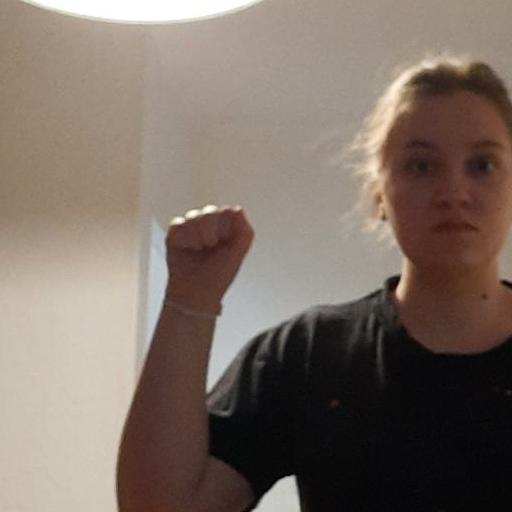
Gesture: fist